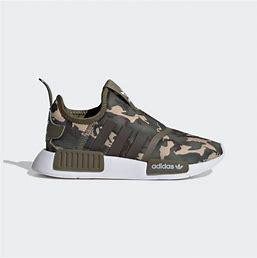
Brand: Adidas
Model: NMD 360